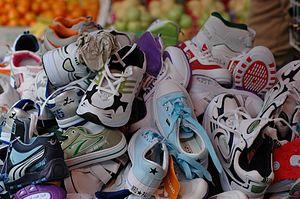
Le terme chaussure de sport désigne des chaussures conçues pour la pratique sportive, plus ou moins adaptées à un sport en particulier.